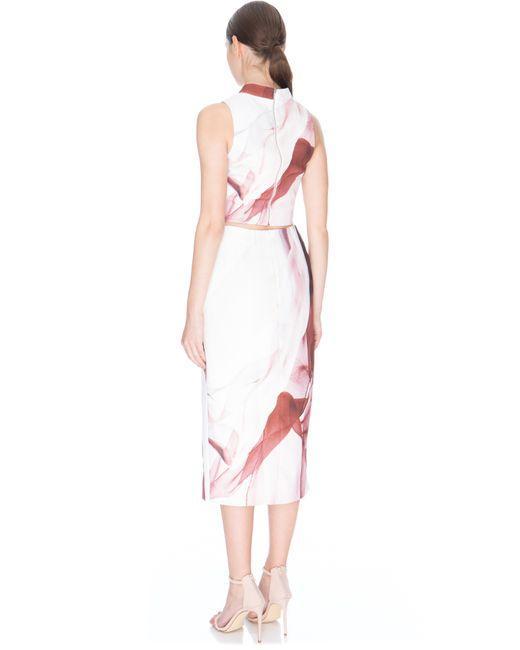
weißes bedrucktes langes formelles Kleid, ärmellos